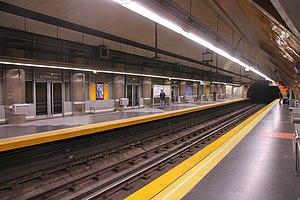
Retiro est une station de la ligne 2 du métro de Madrid, en Espagne.